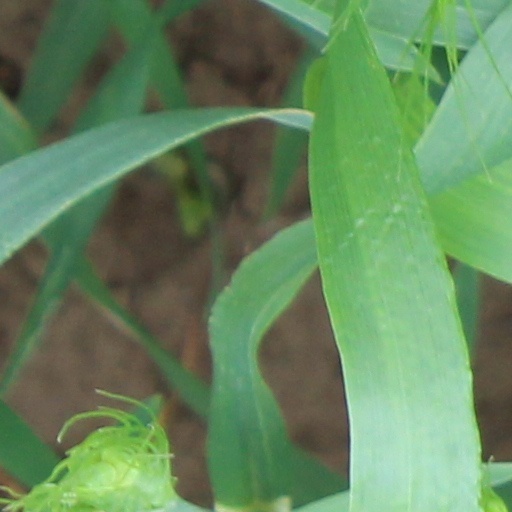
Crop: wheat